Onur Öymen

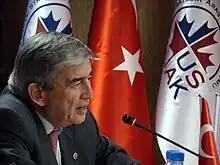
Öymen giving a speech in 2010

Onur Öymen (born 1940) is a Turkish diplomat, politician and writer. He was the ambassador of Turkey to Denmark and then to Germany. He also served as the permanent representative of Turkey to NATO. After he retired from diplomatic post in 2002 he became a member of the Republican People's Party and was its deputy chairman between 2003 and 2010. Öymen was also a member of the Turkish Parliament for two terms.